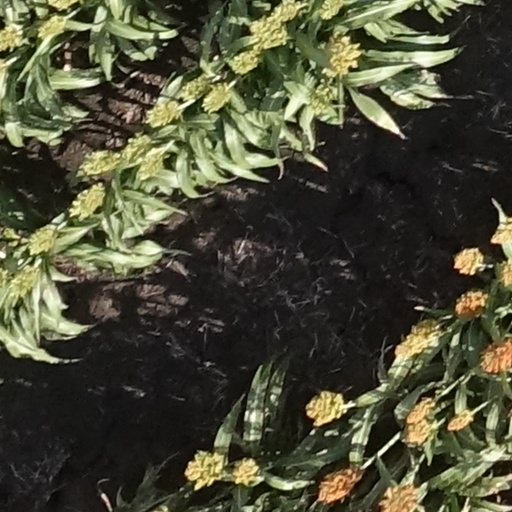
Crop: sorghum